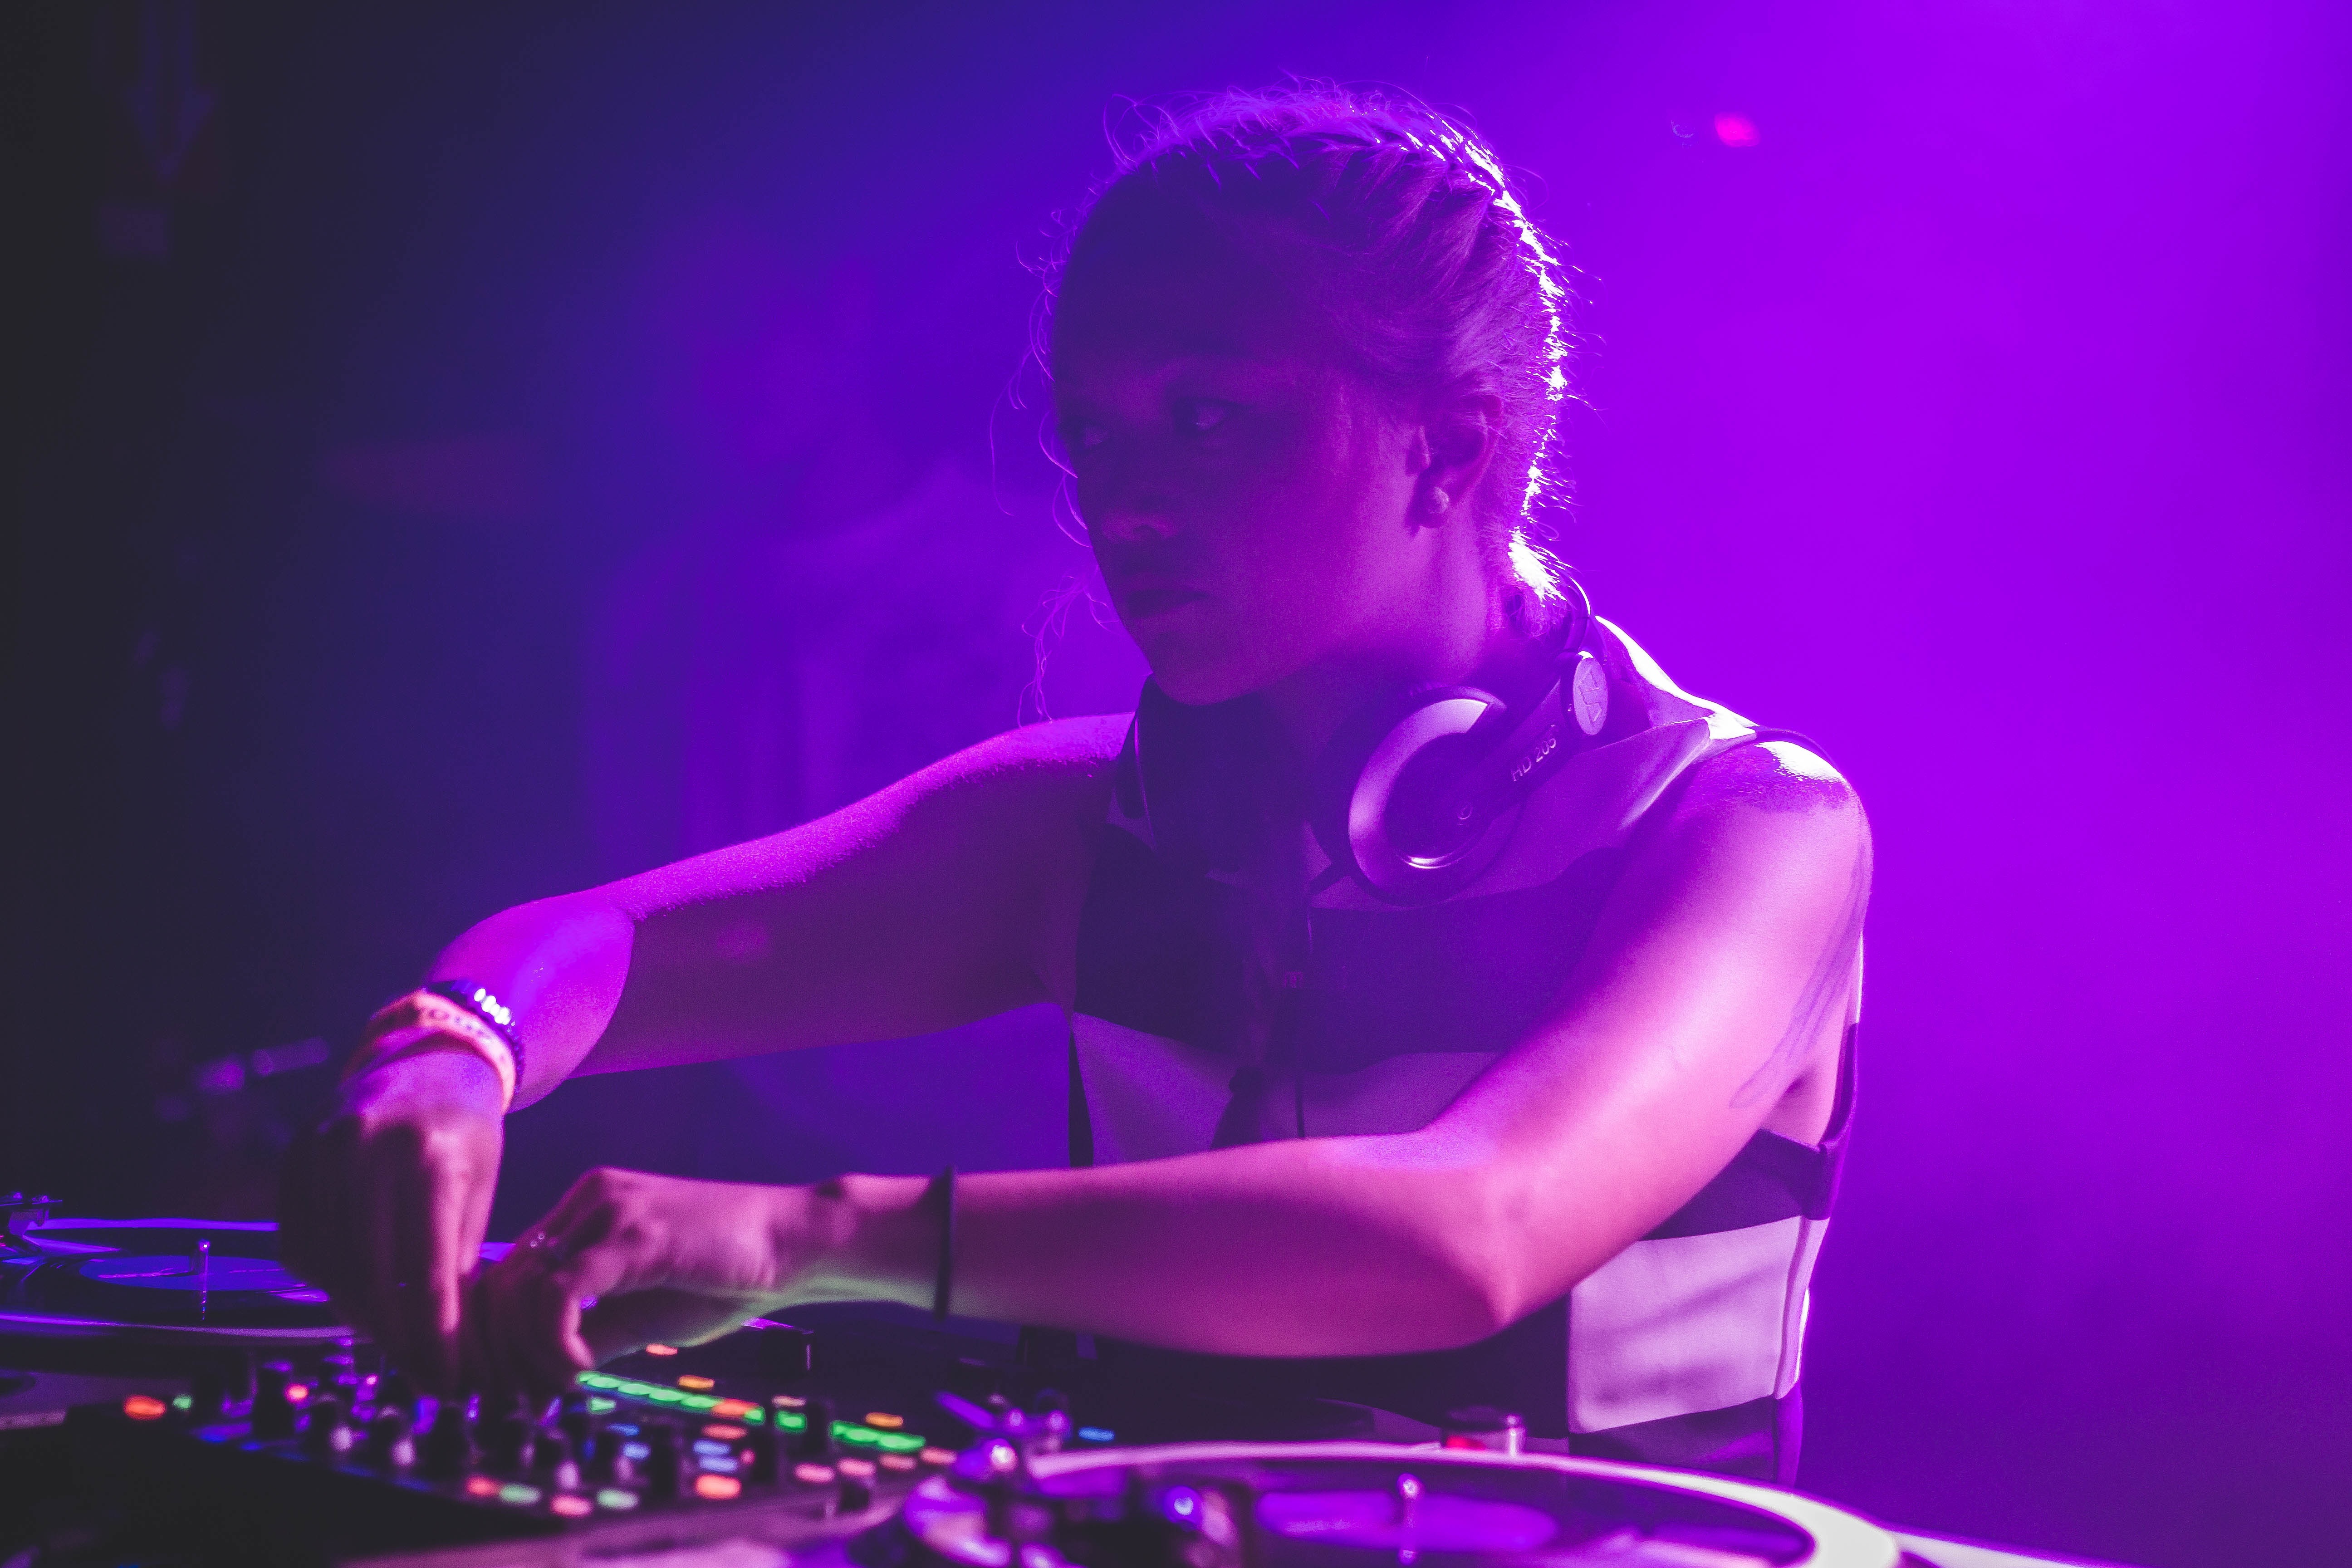
music, concert, live, youth, equipment, show, nightlife, club, dj, performance art, live music, stage, performance, party, singing, sound, event, guitarist, entertainment, dj party, performing arts, rock concert